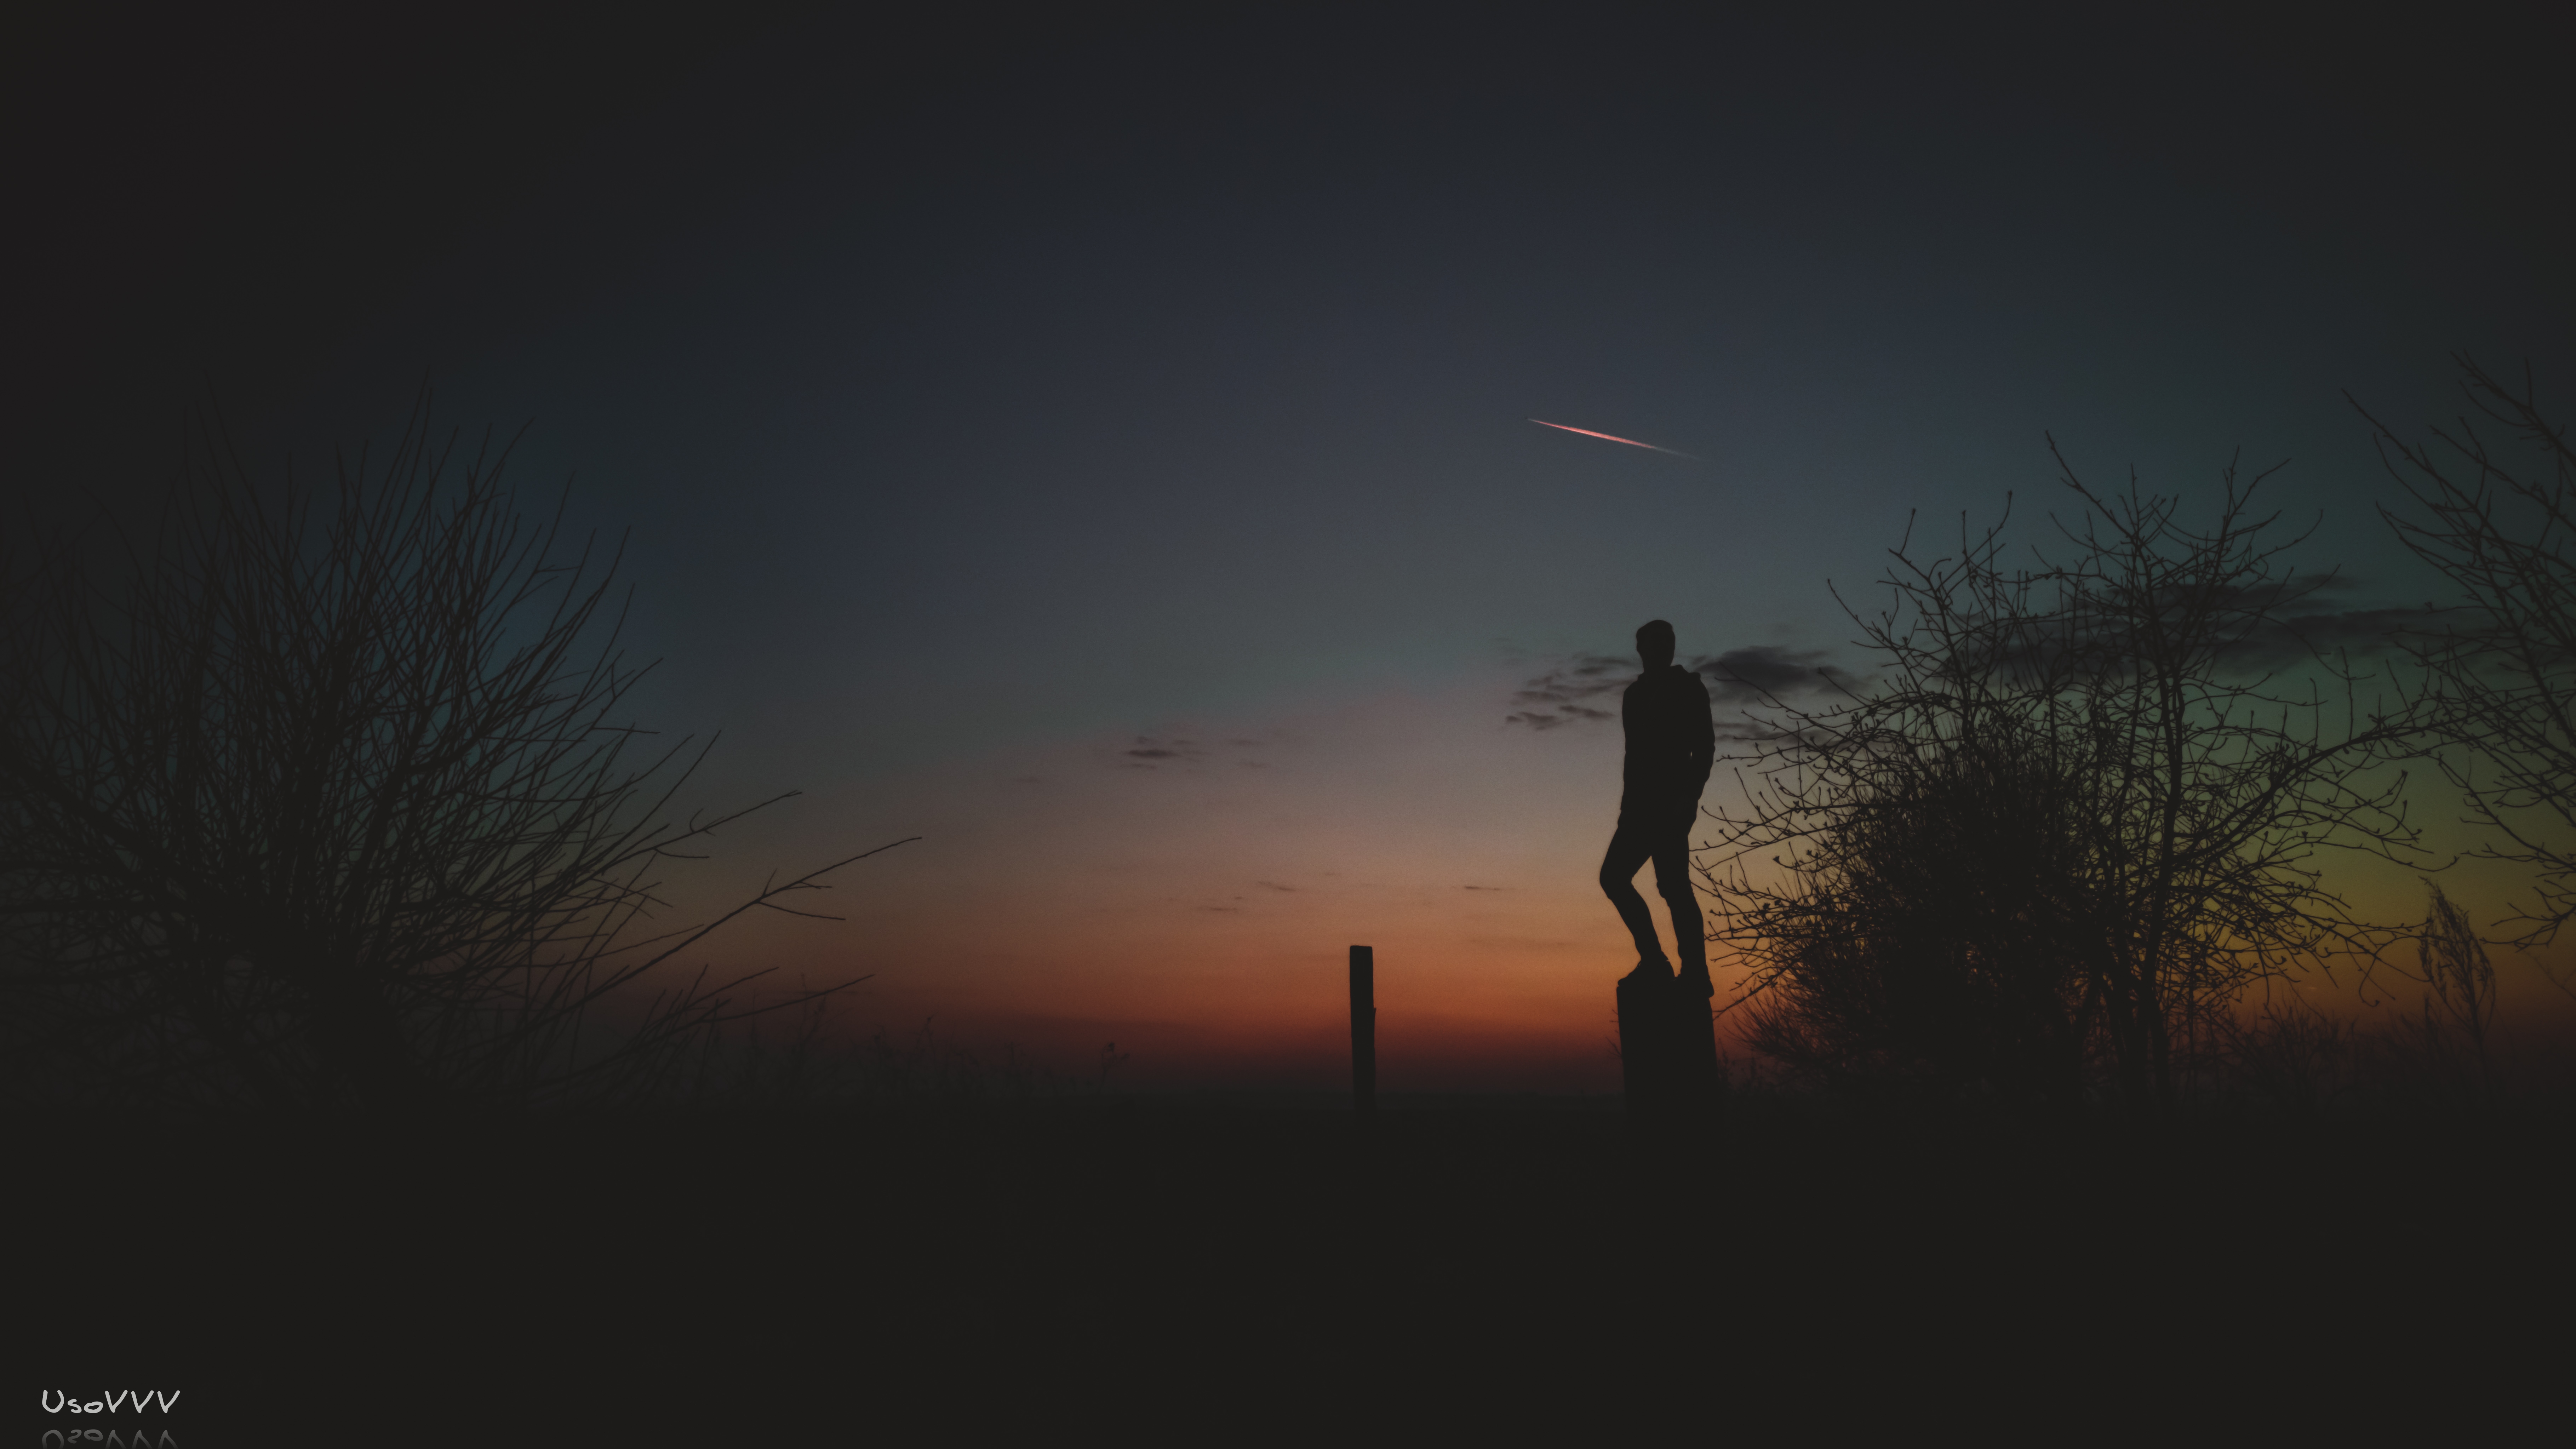
man, sky, view, clouds, bw, landscape, admiration, trees, awareness, eternity, calmness, pacification, nature, branches, mobile photo, atmosphere, cloud, plant, flash photography, branch, natural landscape, atmospheric phenomenon, People in nature, dusk, electricity, grass, sunset, plain, horizon, wood, grassland, tree, sunrise, prairie, astronomical object, darkness, evening, event, backlighting, field, midnight, dawn, hill, shadow, night, wildlife, afterglow, winter, soil, silhouette, savanna, overhead power line